Bennie Oosterbaan

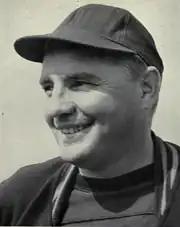
Oosterbaan from 1957 "Michiganensian"

In 1948, Oosterbaan took over as head coach of the football team at Michigan. Crisler named Oosterbaan as his successor after the 1948 Rose Bowl in which Michigan beat the USC Trojans by a score of 49–0. Crisler described Oosterbaan as "the best offensive mind in college football." Oosterbaan led the Wolverines to an Associated Press (AP) national championship in his first season and won Coach of the Year honors. His 1950 team won the 1951 Rose Bowl after Oosterbaan obtained consent from the Conference to hold extra practices. His teams won Big Ten championships in each of his first three seasons but did not win another under his tenure. He coached at Michigan until 1958, compiling a 63–33–4 record.